Shaggy (musician)

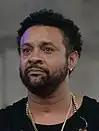
Shaggy performing in 2018

Orville Richard Burrell (born October 22, 1968), known professionally as Shaggy, is a Jamaican-American musician who scored hits with the songs "It Wasn't Me", "Boombastic", "In the Summertime", "Oh Carolina", and "Angel". He has been nominated for eight Grammy Awards, winning twice for Best Reggae Album with "Boombastic" in 1996 and "44/876" with Sting in 2019, and has won the Brit Award for International Male Solo Artist in 2002.